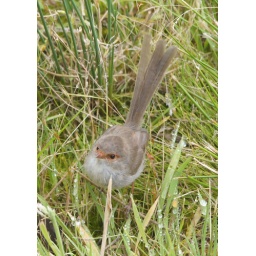
Looking out the window to the female Fairy Wren some 5 metres below